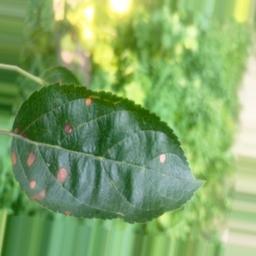
Label: Alternaria